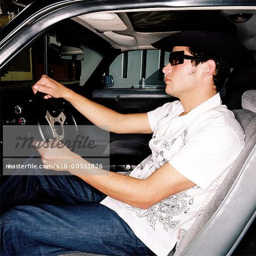
side view of a young man driving a car and wearing a cowboy hat